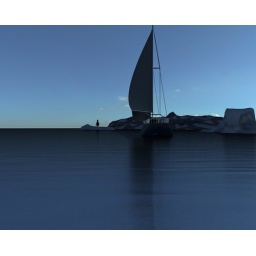
sailboat modelled in Blender,rendered in Yafray. Final project will include wind &amp;amp; water simulations with the whole scene raytraced.